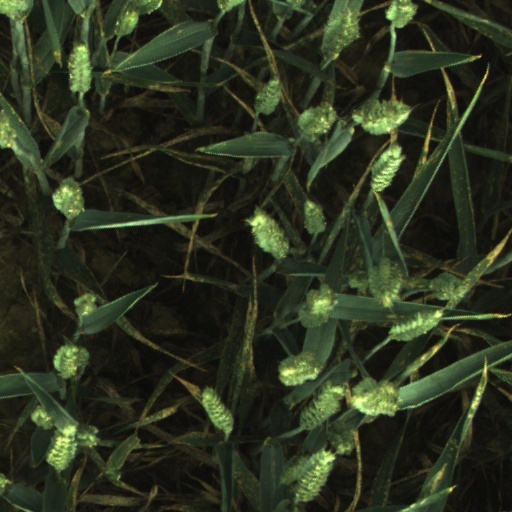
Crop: wheat